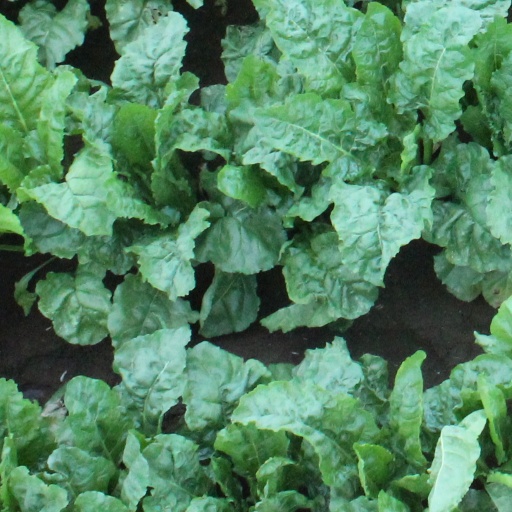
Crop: sugar beet